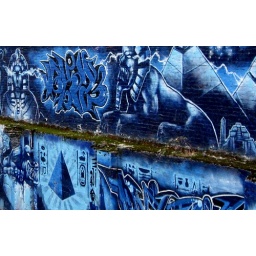
Graffiti on wall of building near Pender and Beatty streets in Vancouver.